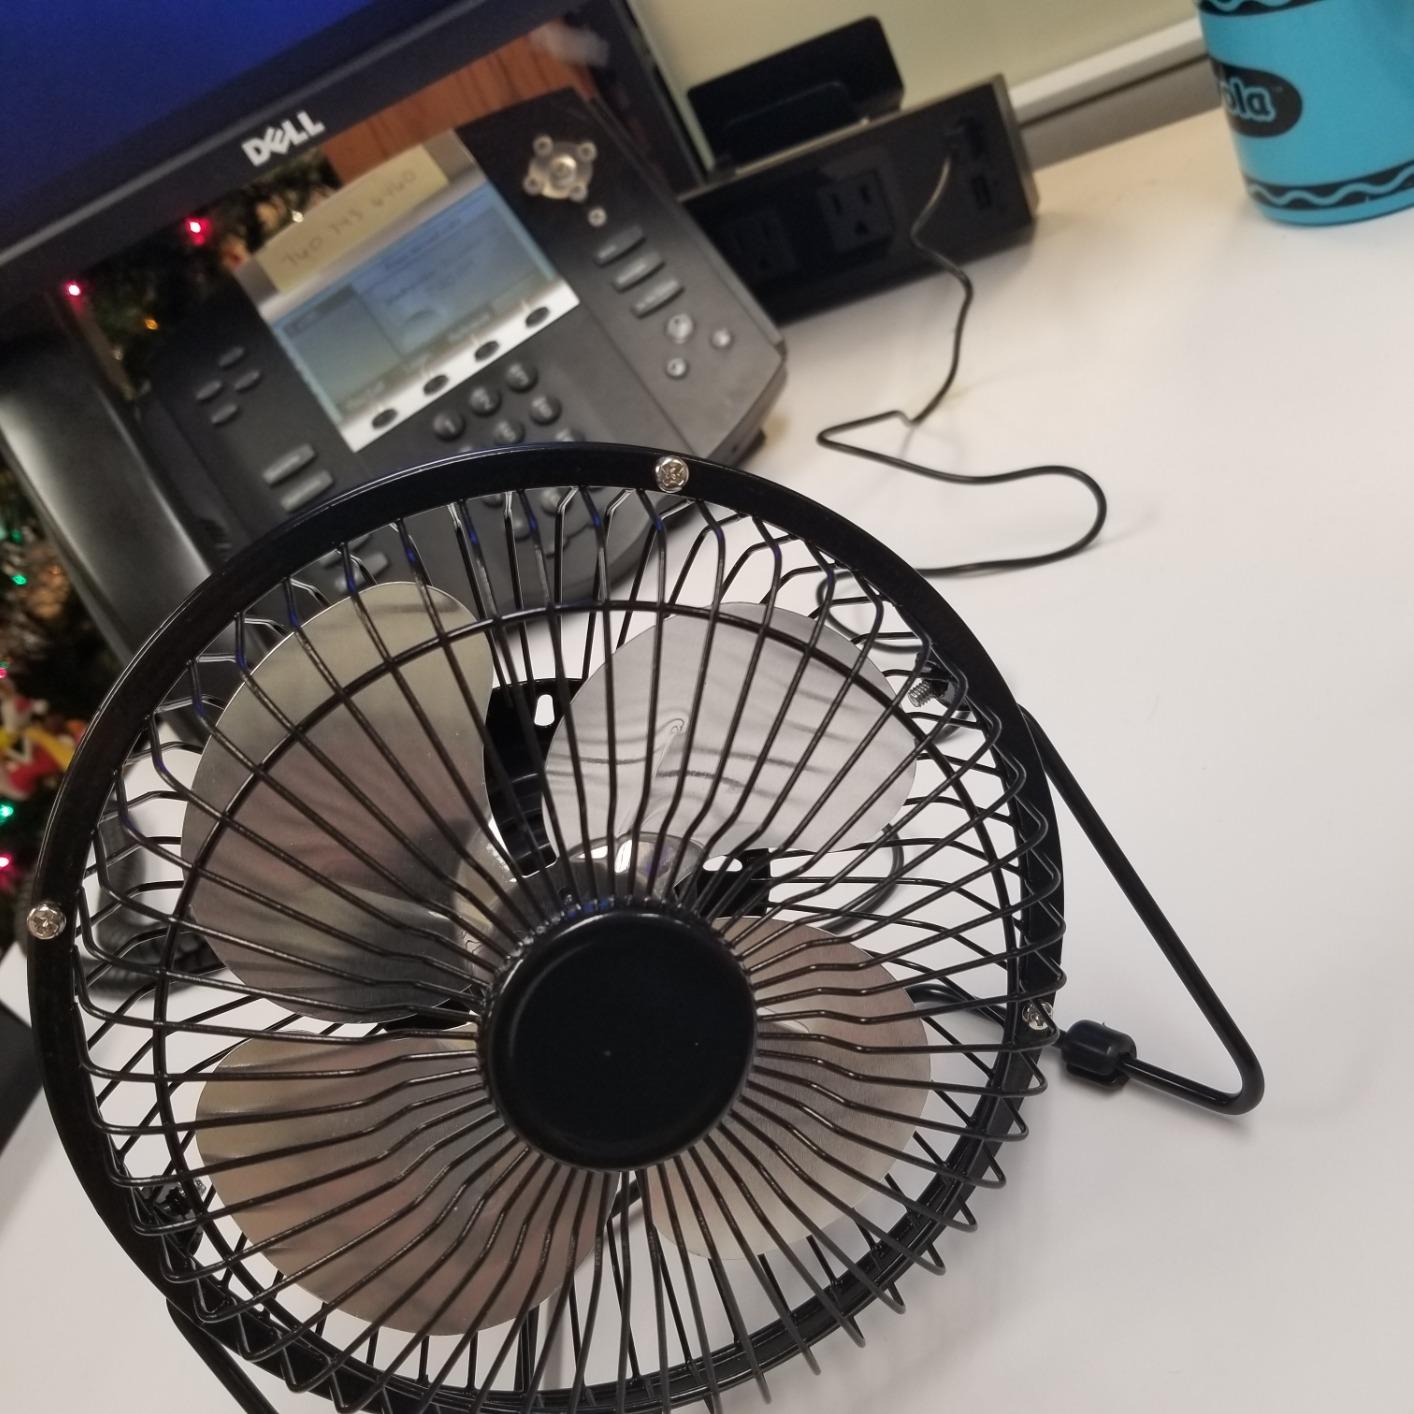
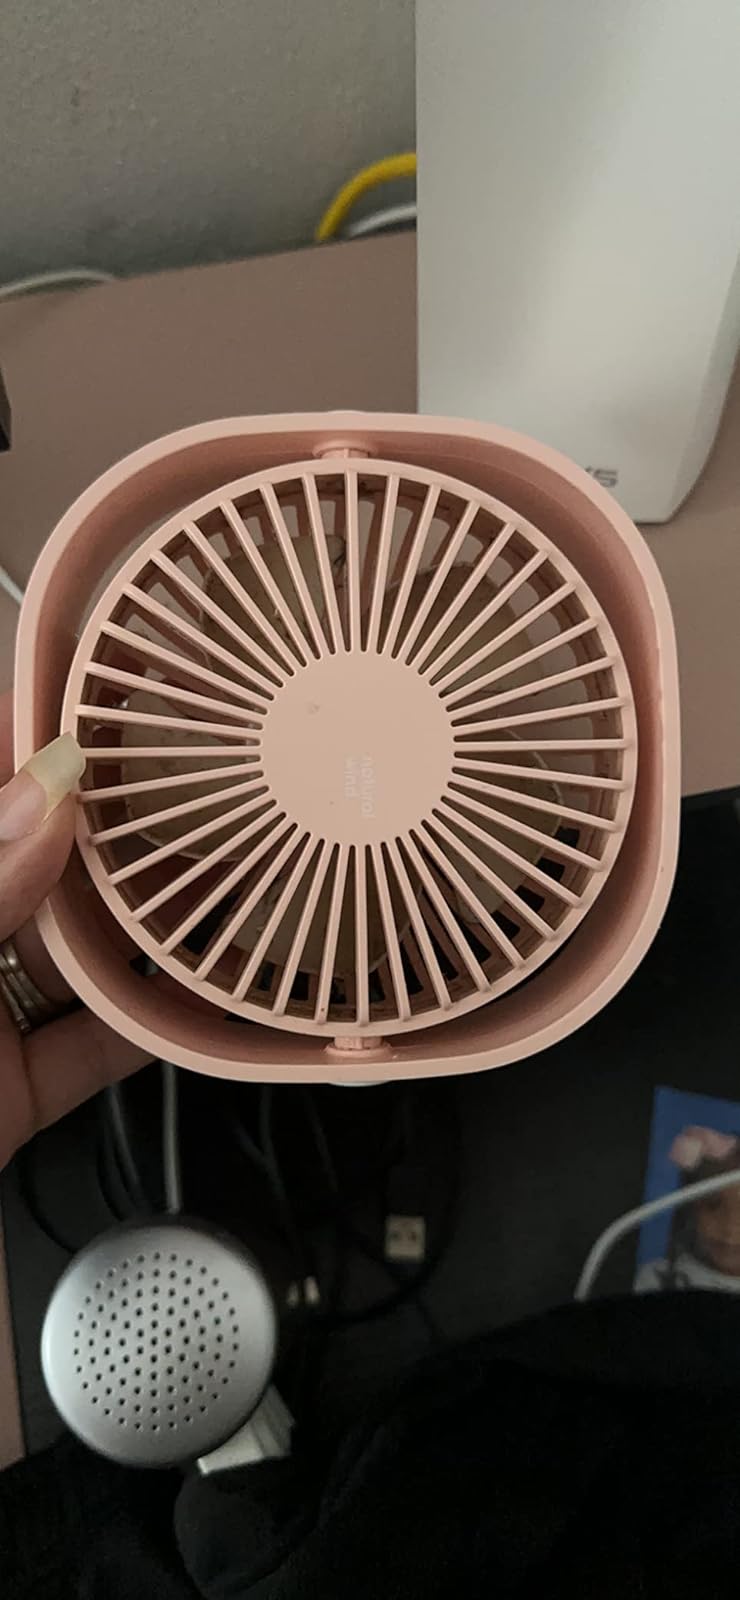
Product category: fan
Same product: no